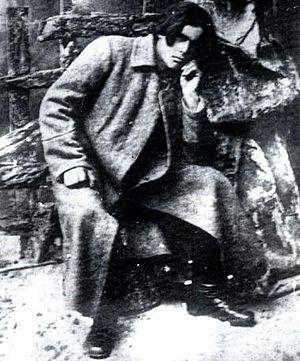
Nestor Ivanovitch Makhno, né le 26 octobre 1888 à Houliaïpole et mort à Paris le 25 juillet 1934, est un communiste libertaire fondateur de l'Armée révolutionnaire insurrectionnelle ukrainienne qui, après la révolution d'Octobre et jusqu'en 1921, combat à la fois les Armées blanches tsaristes et l'Armée rouge bolchévique.